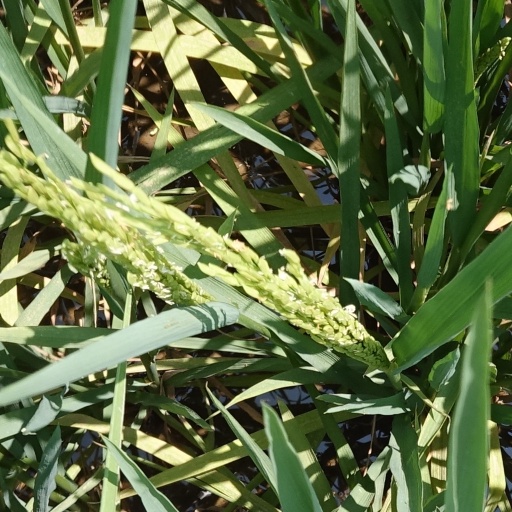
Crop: rice